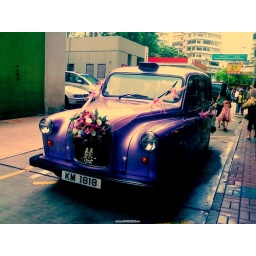
A wedding car by the street in Mongkok